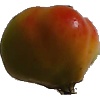
Label: Apple Red Yellow 2